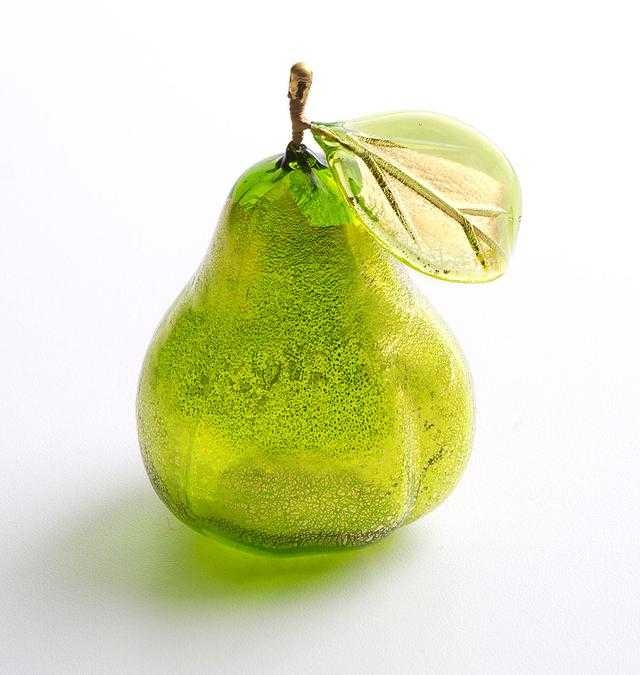
Label: Pear